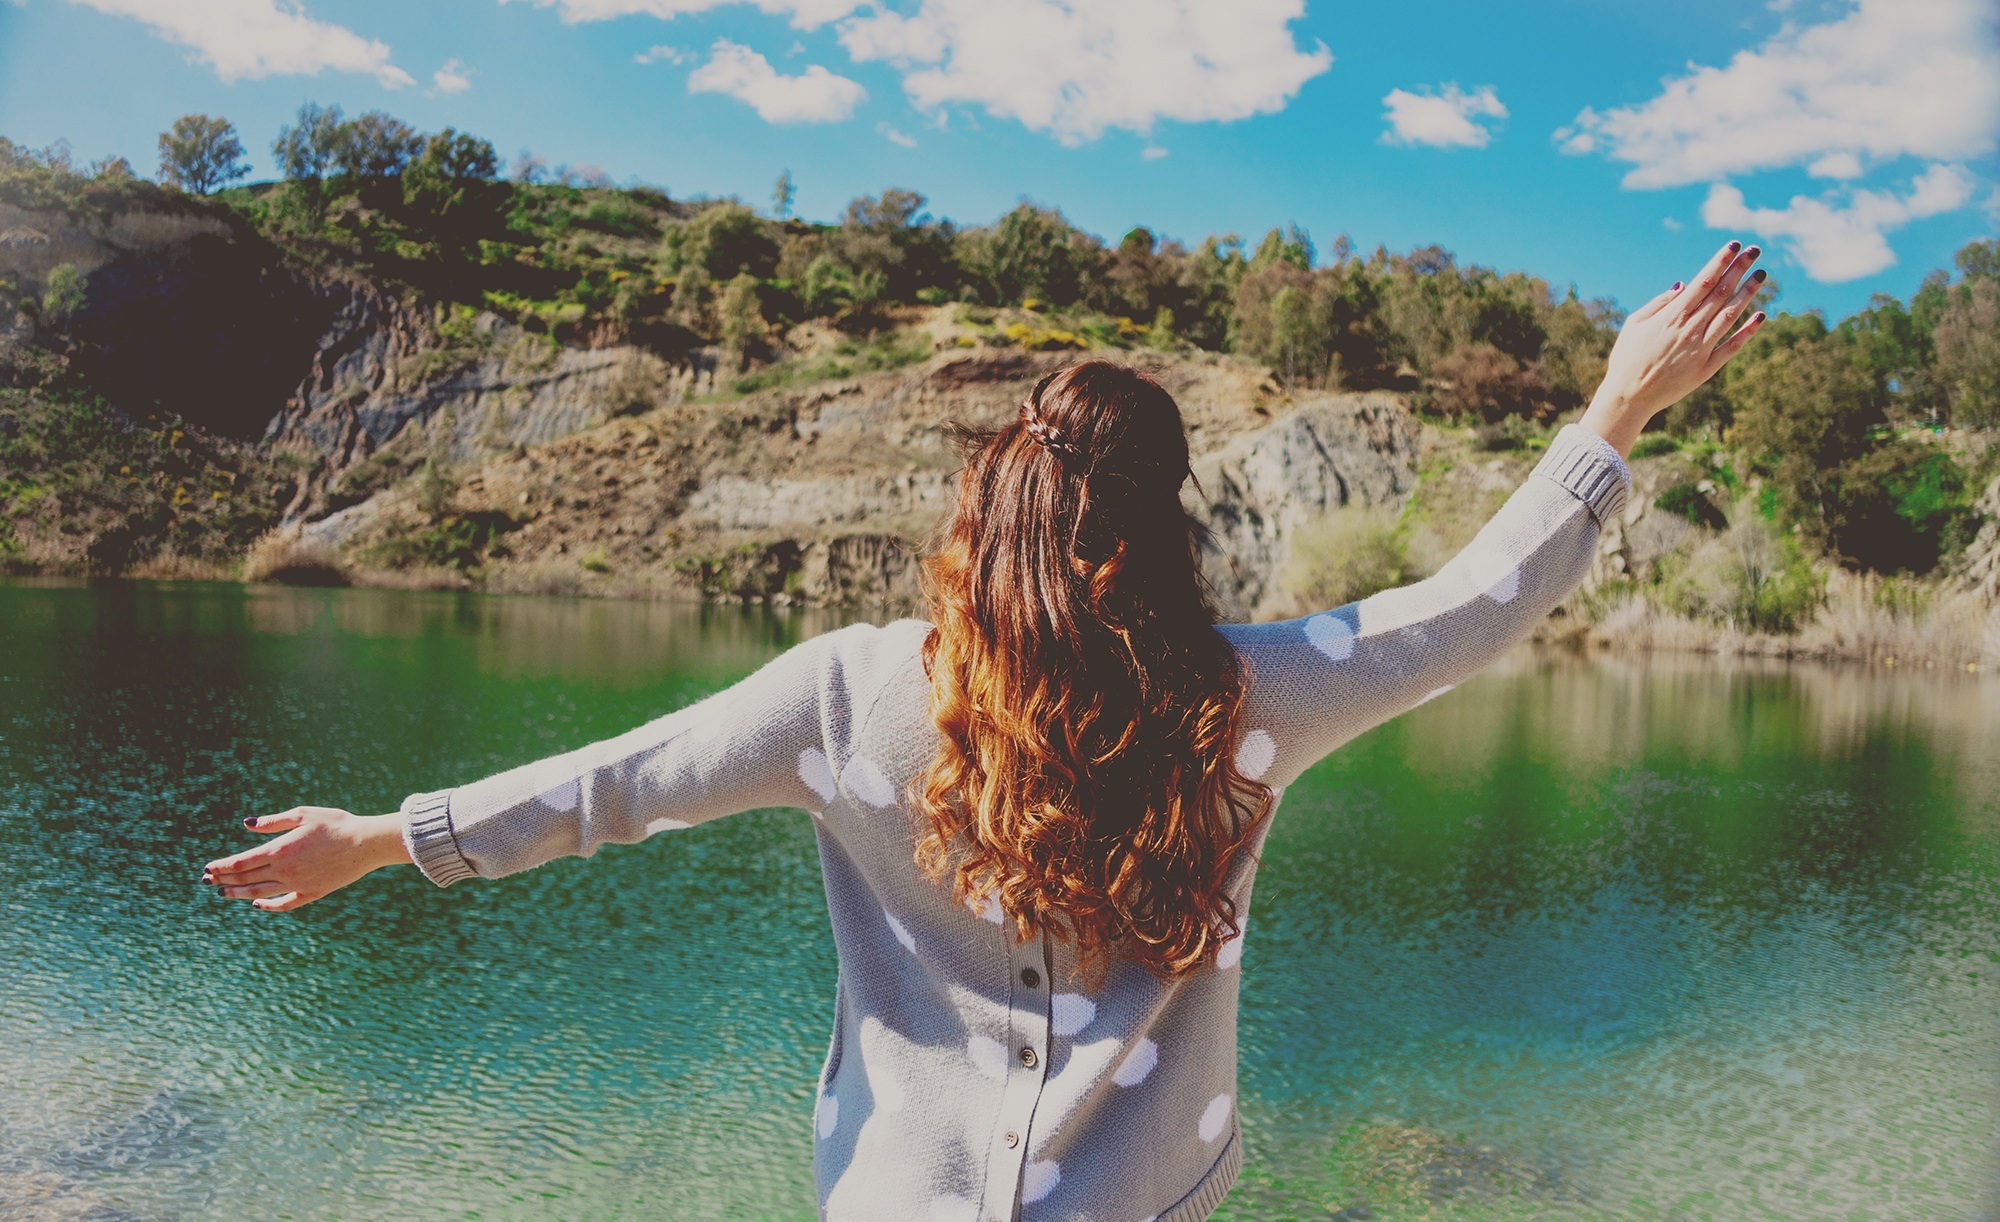
sea, tree, water, nature, person, plant, sky, girl, woman, river, summer, vacation, female, young, reflection, relax, tranquil, peaceful, scenery, serene, tourism, lifestyle, leisure, healthy, outdoors, fun, relaxation, happy, happiness, joy, enjoyment, enjoying, fresh air, happy woman